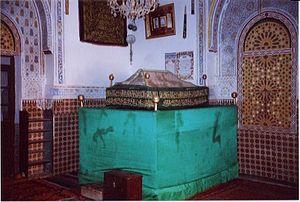
le tombeau.
Abu Muḥammad Ṣaliḥ est un Soufi marocain. Il est né en 548 de l'hégire/1153 et est mort en 631 de l'hégire 1234 à Safi où il fut enterré.